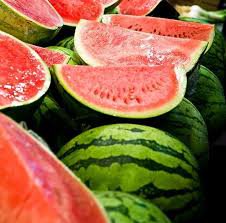
Label: Watermelon